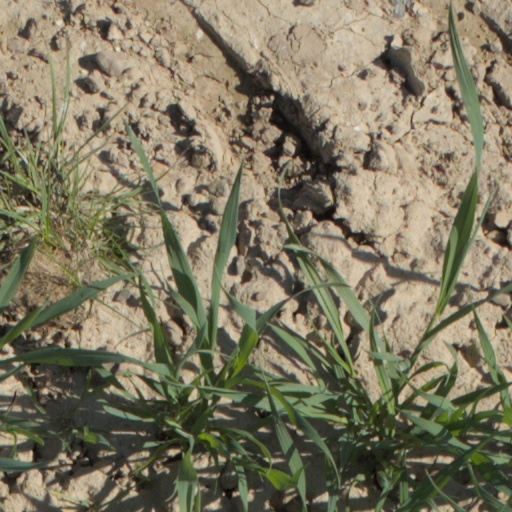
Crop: wheat